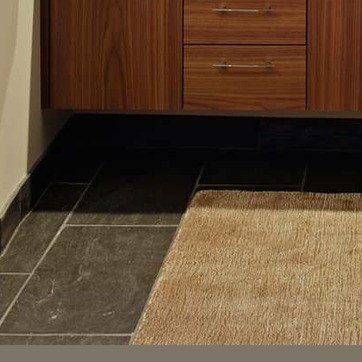
Material: tile